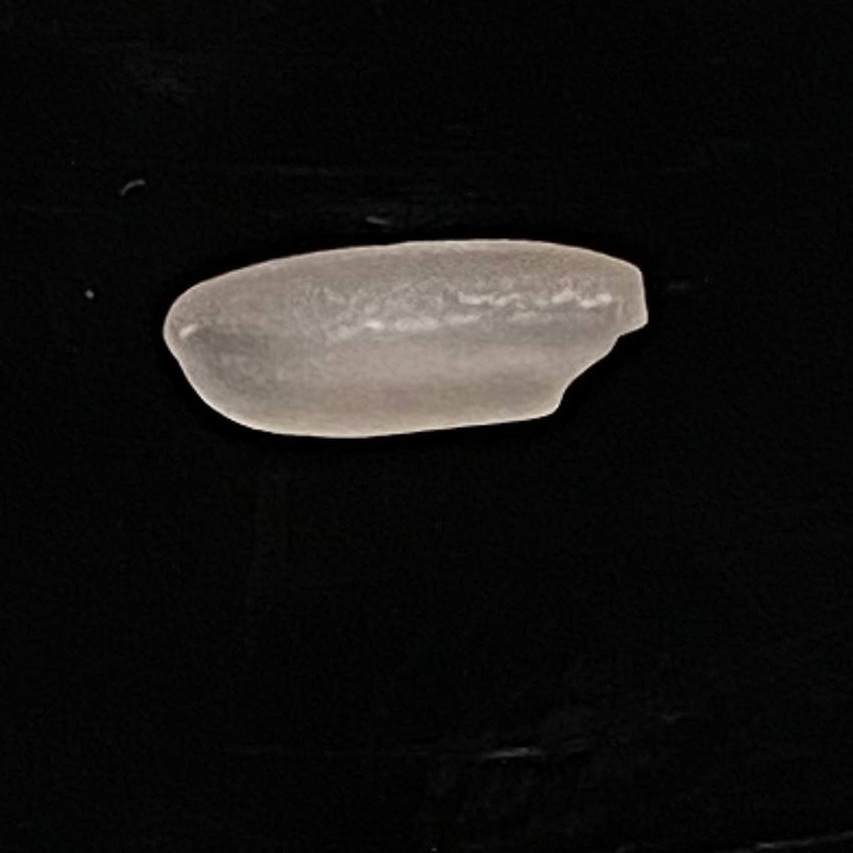
Rice variety: Subol_Lota